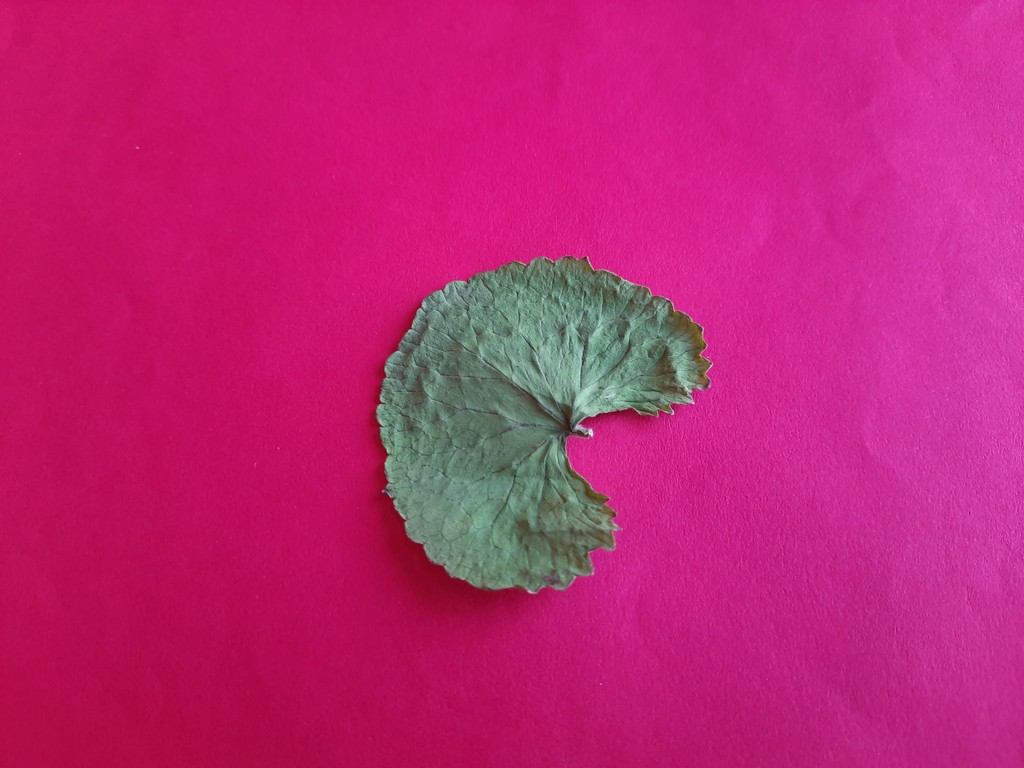
Label: Dried